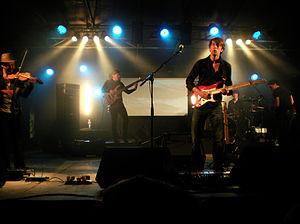
Le guitariste Julien Jaffrès en concert lors du festival Gouel an eost 2012
Le Festival Gouel an Eost se déroule tous les ans à Plougoulm. Cette Fête célèbre la moisson, la culture bretonne et celtique et divers manifestations ayant trait à la Bretagne. Sont organisés des concerts, valorisation du patrimoine, battage à l'ancienne, repas traditionnels, défilé, fest-noz... Le festival existe depuis 1981 et a fêté sa 35ᵉ édition en 2016.